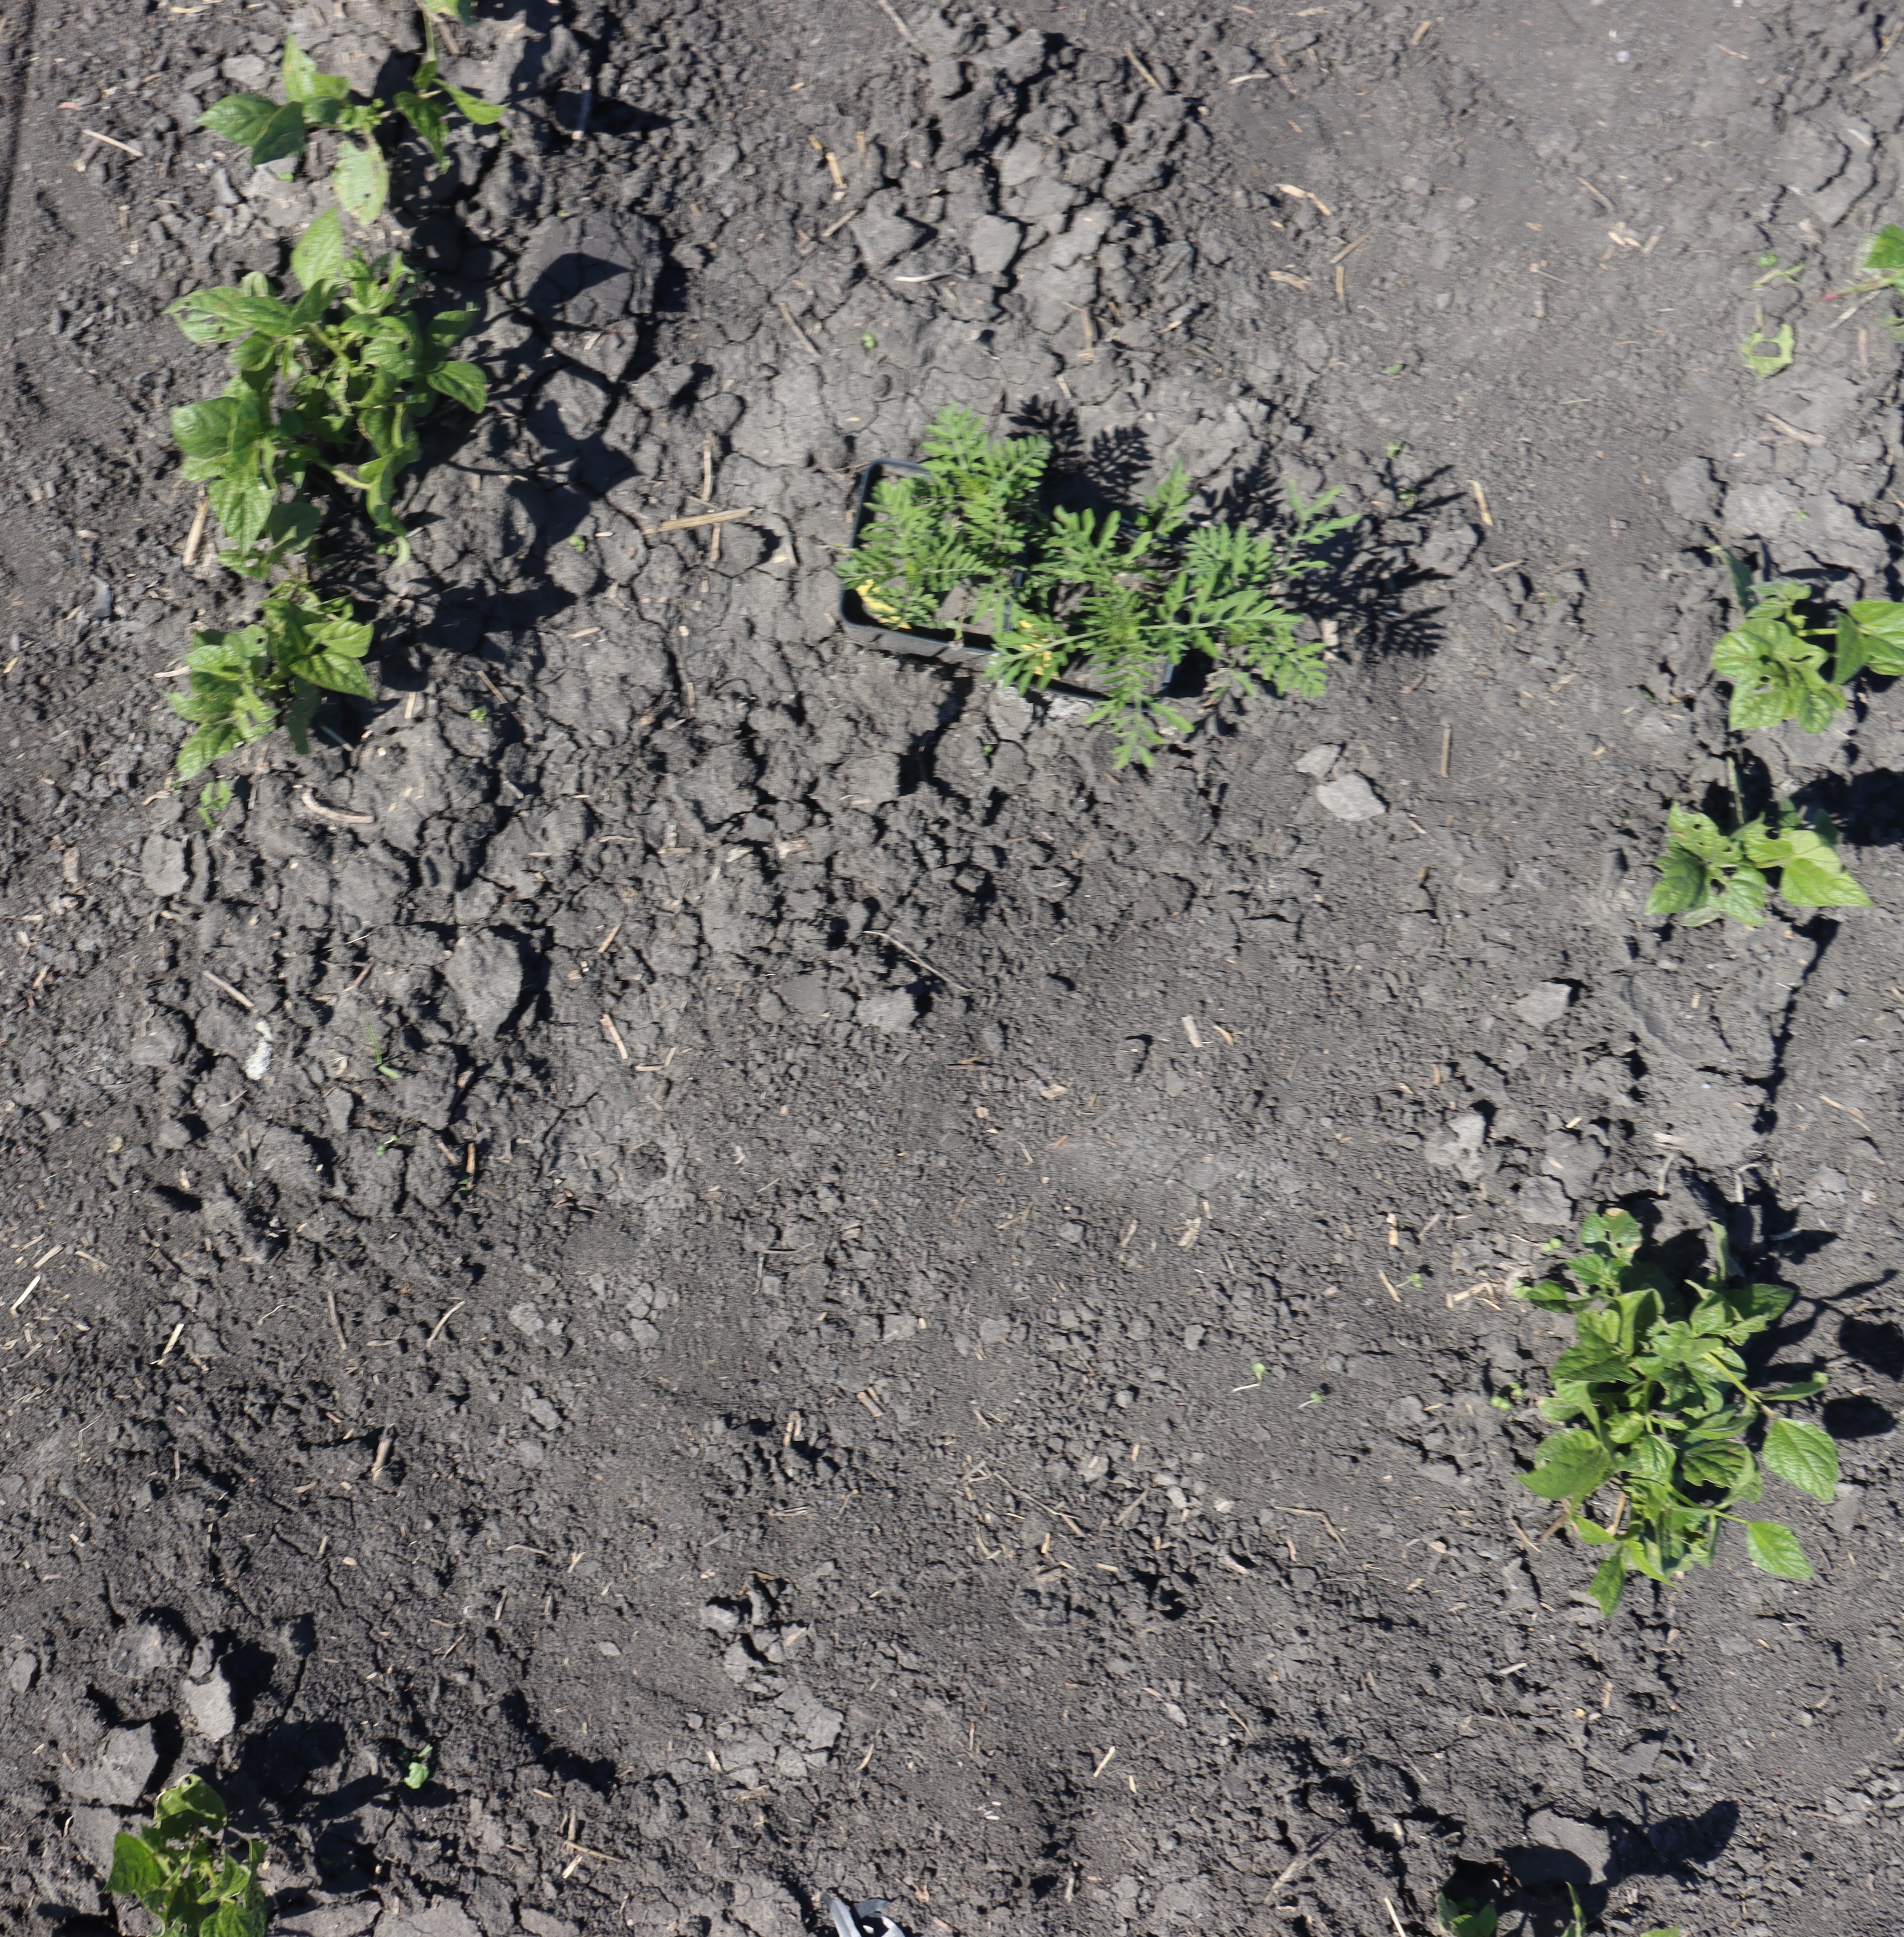
Crop: Black bean
Objects: Blackbean, Blackbean, Blackbean, Blackbean, Blackbean, Blackbean, Blackbean, Ragweed, Ragweed